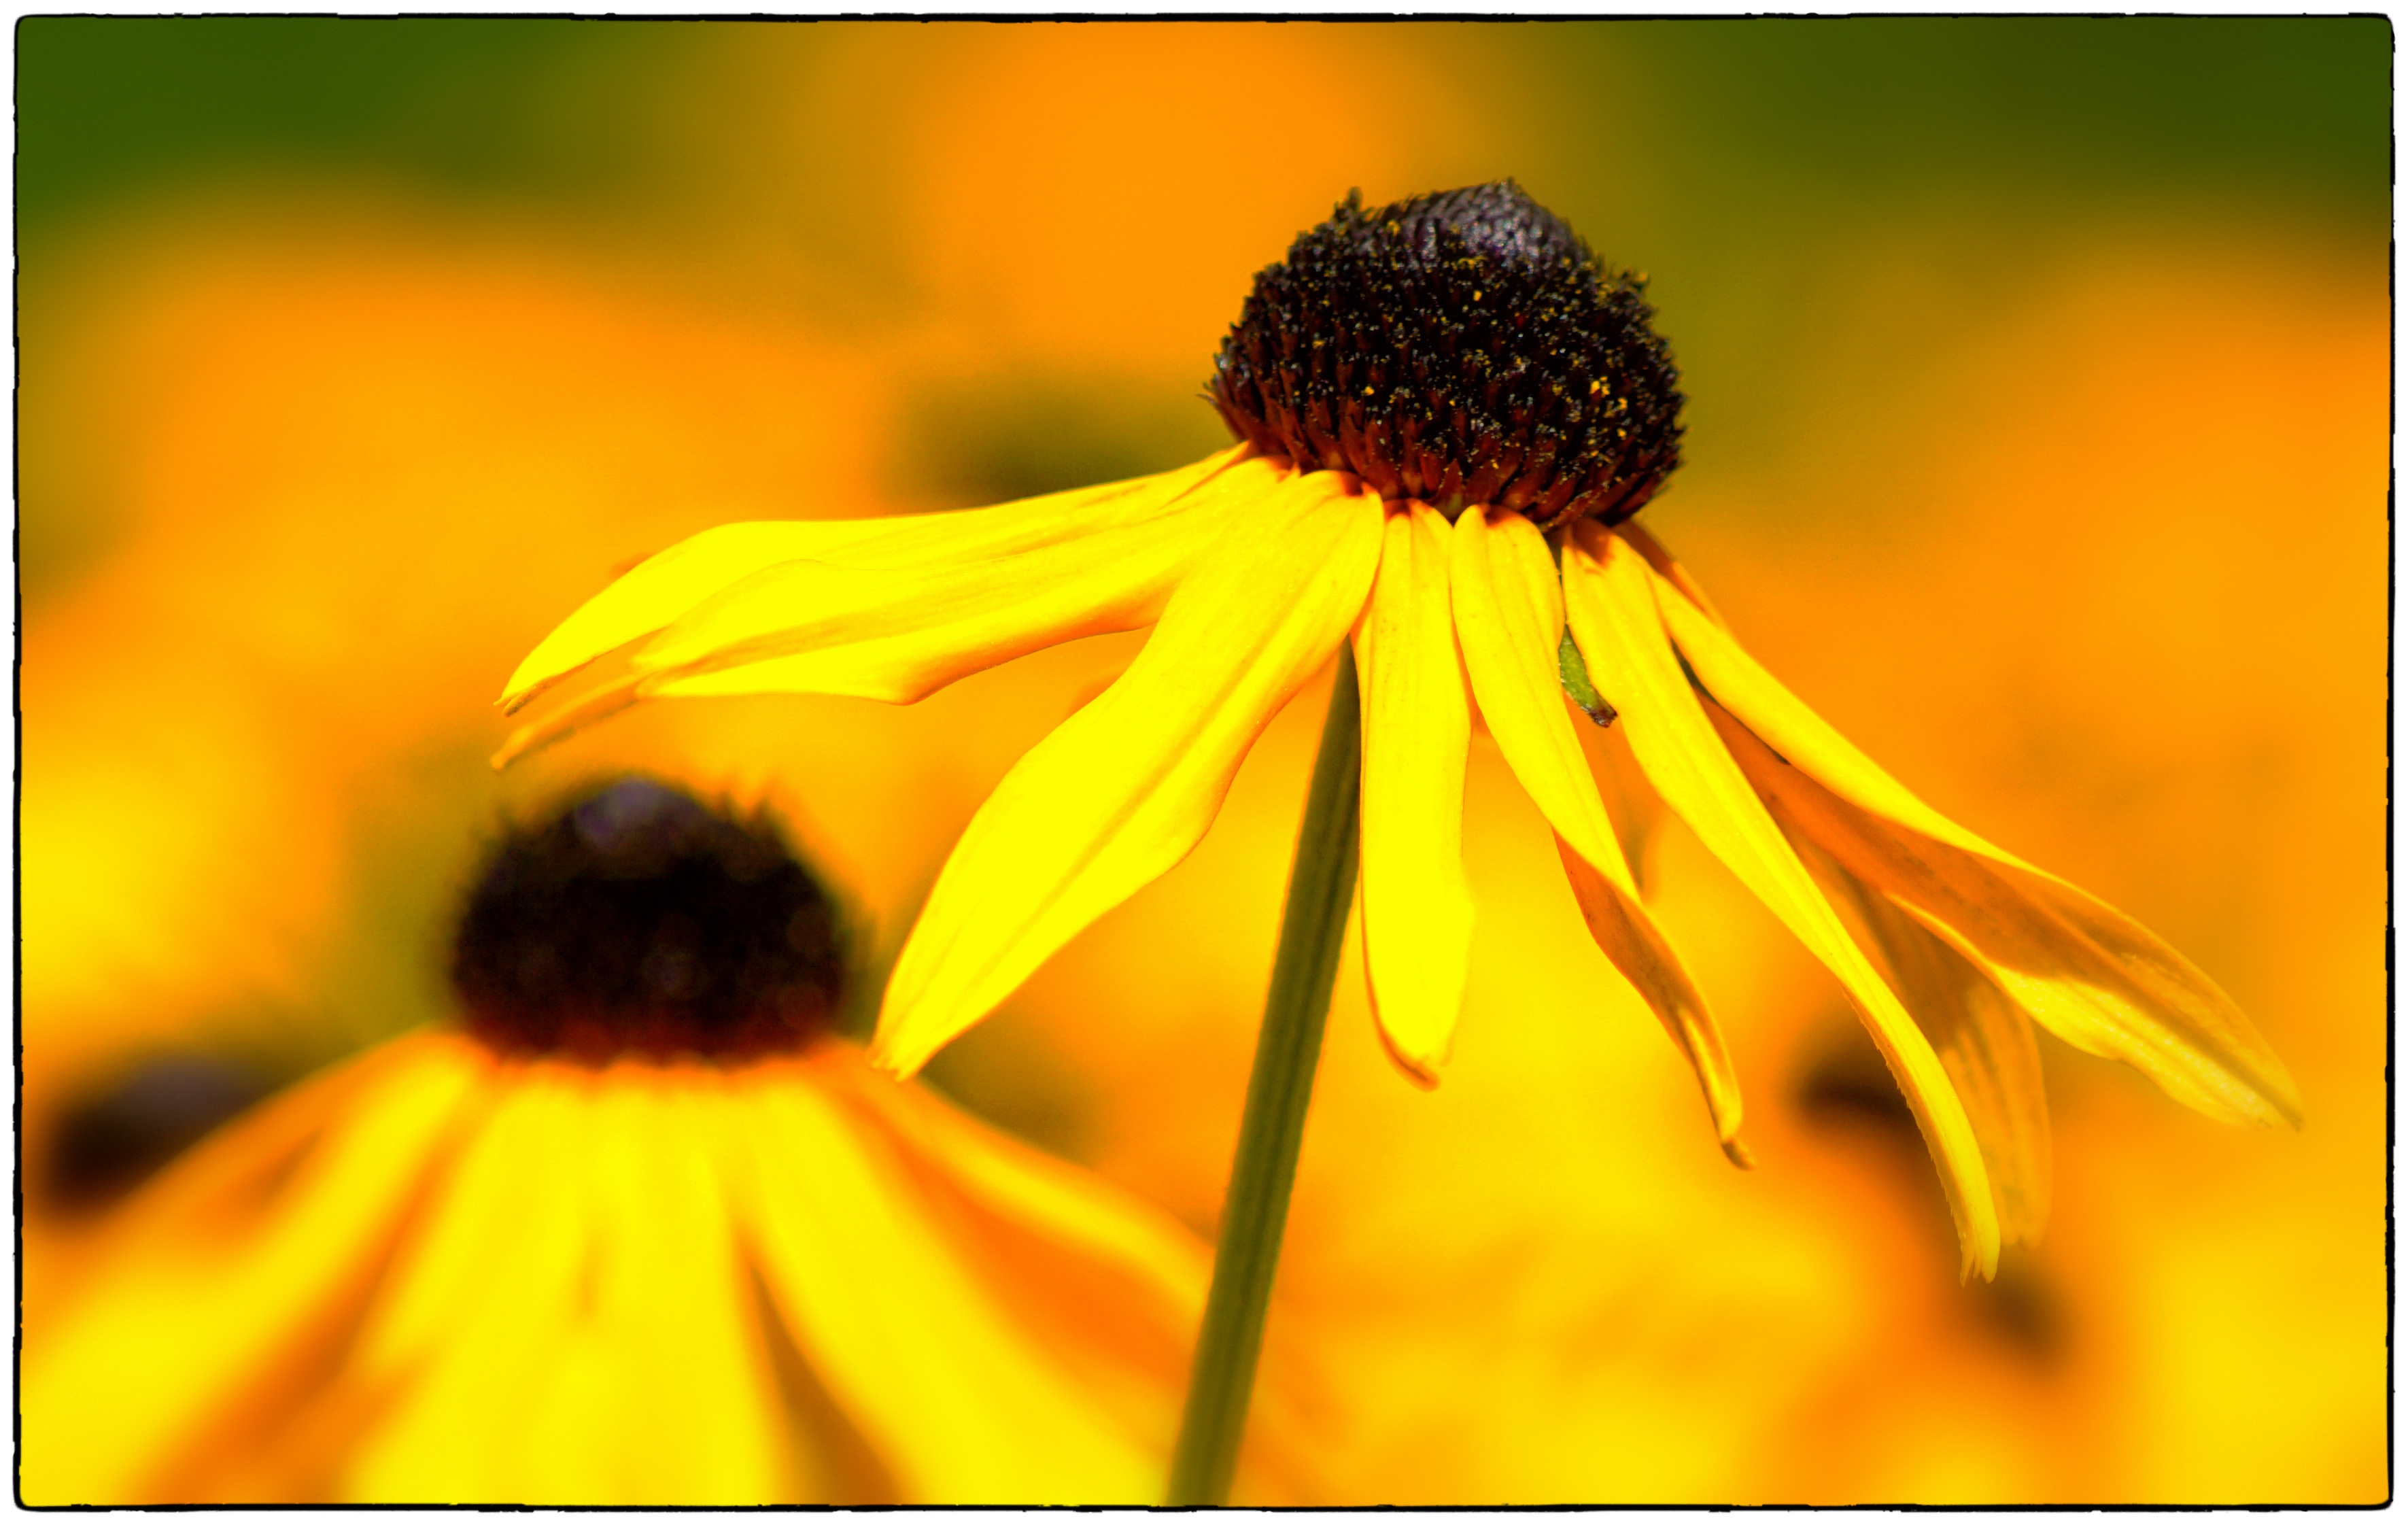
nature, blossom, plant, flower, petal, bloom, summer, pollen, yellow, flora, fauna, sunflower, wildflower, close up, sun hat, flower garden, nectar, macro photography, flowering plant, daisy family, yellow coneflower, plant stem, land plant